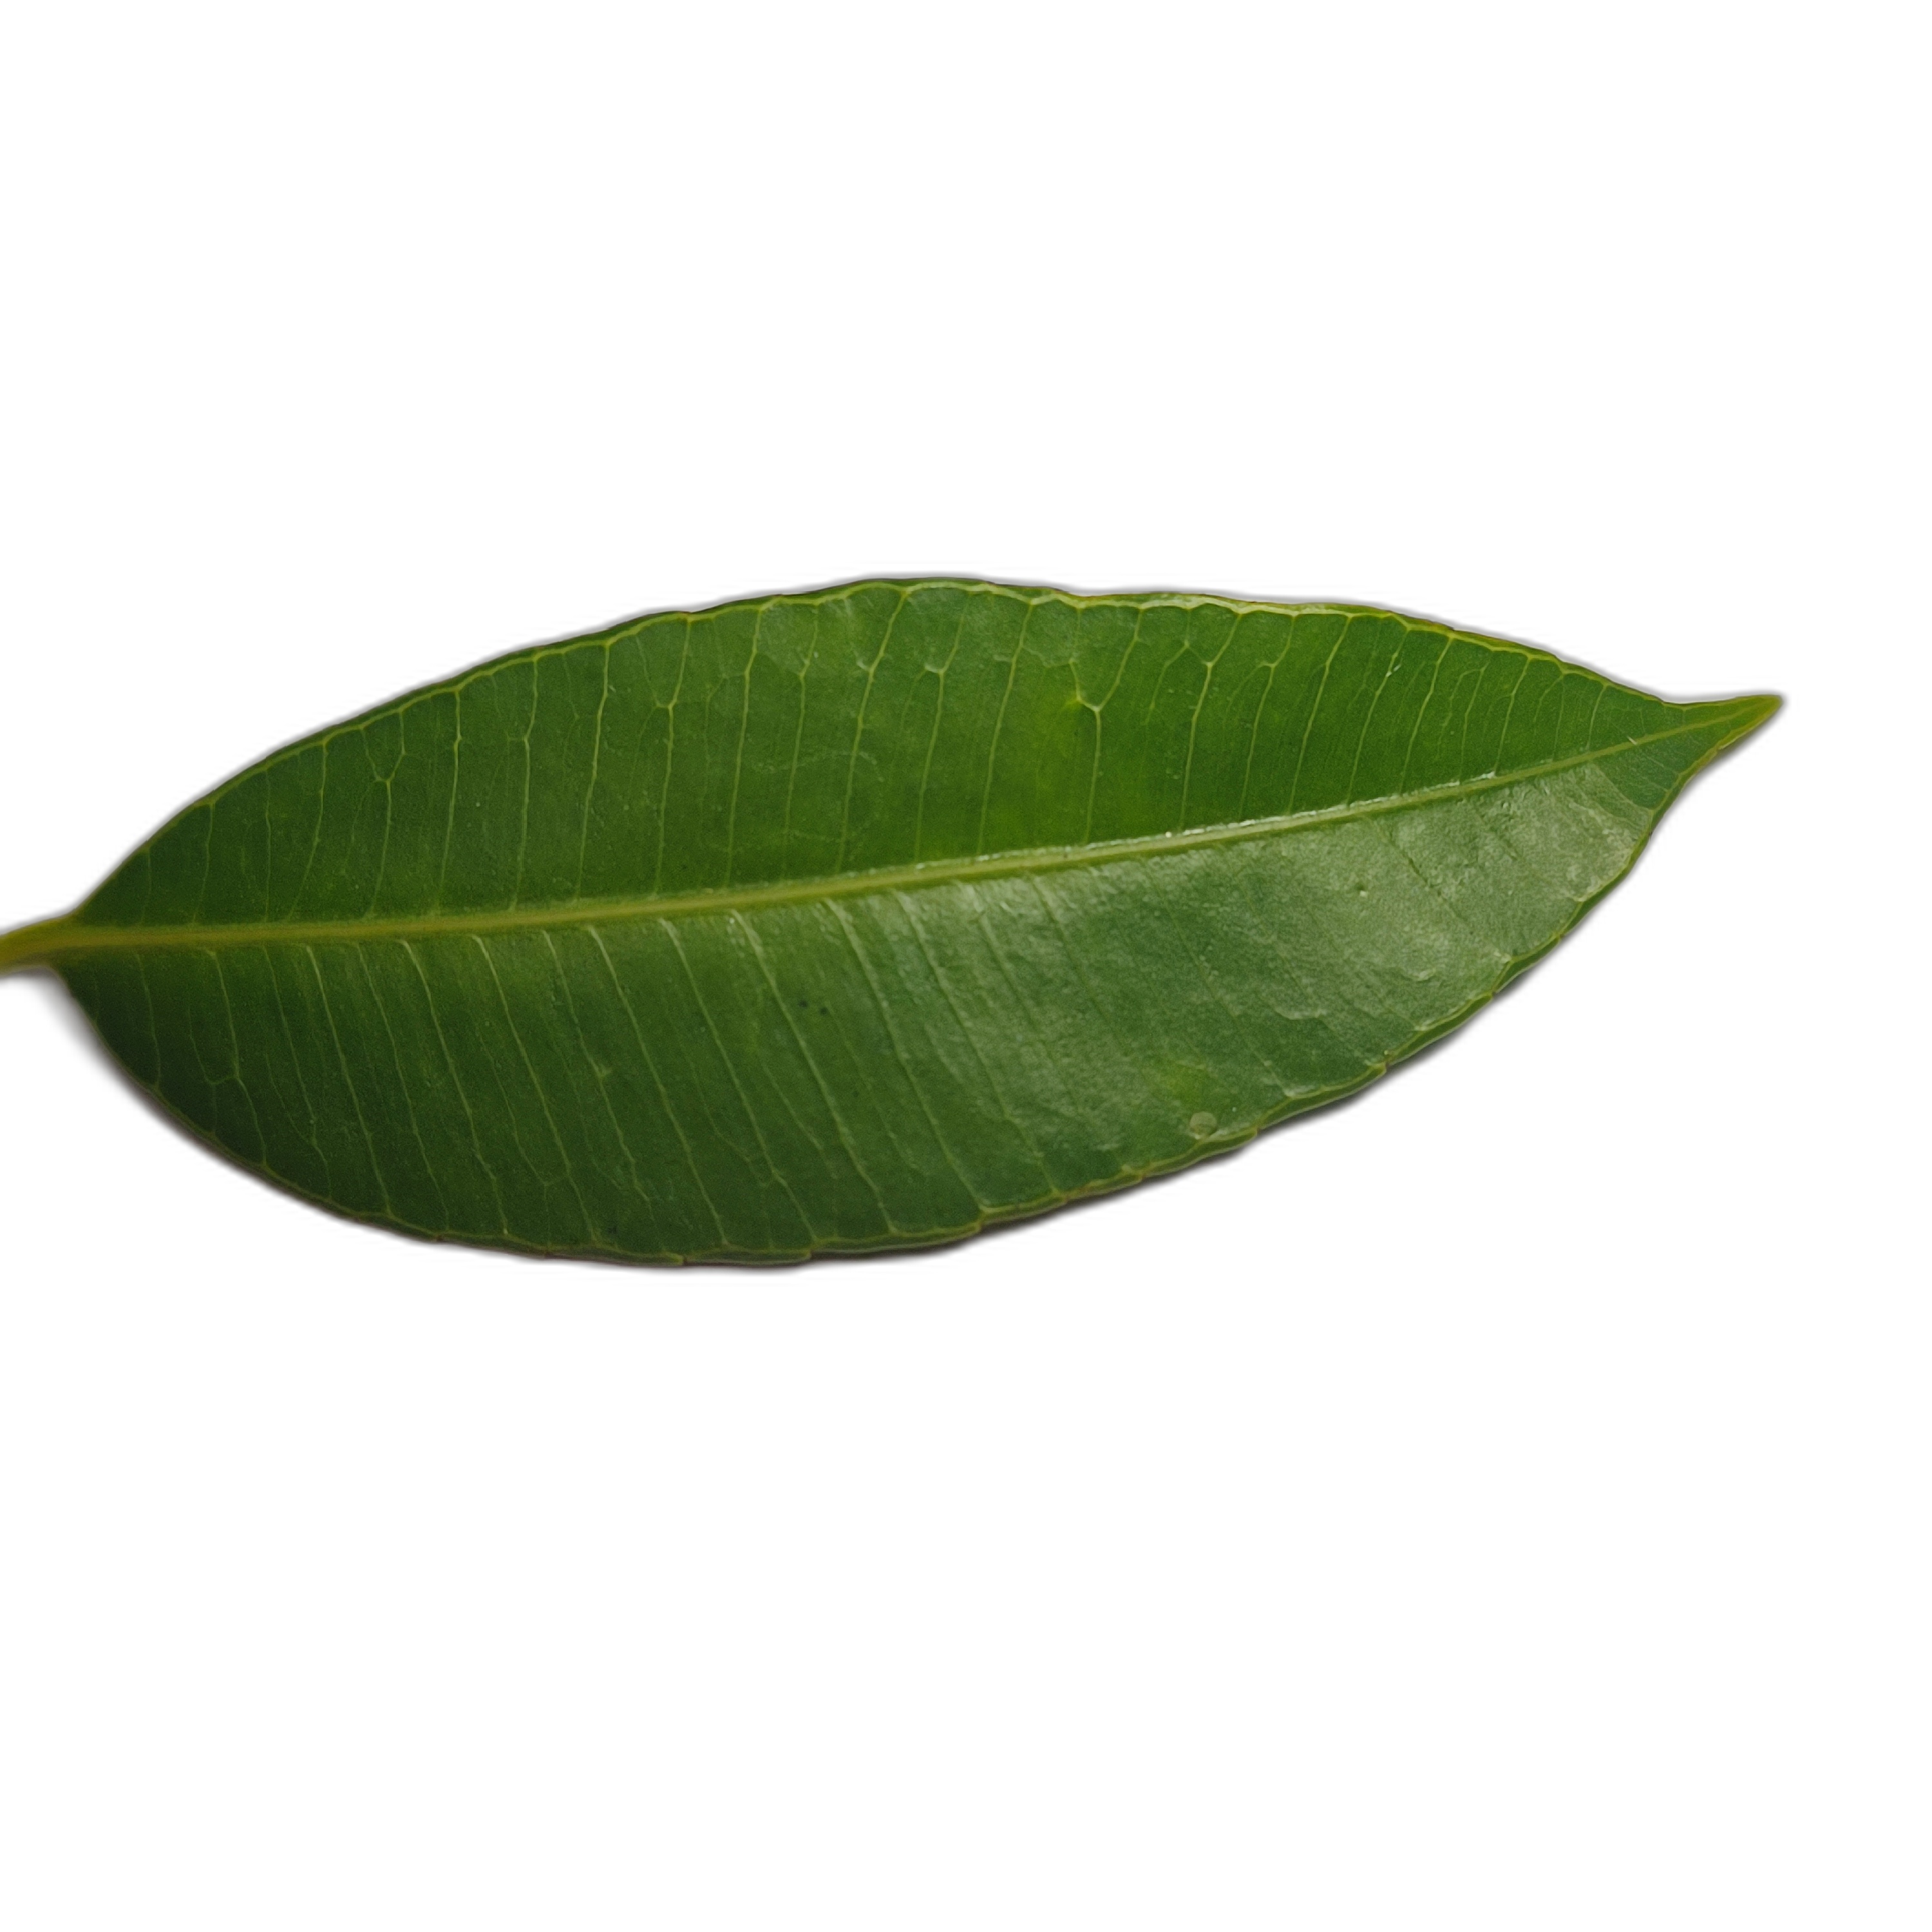
Label: healthy